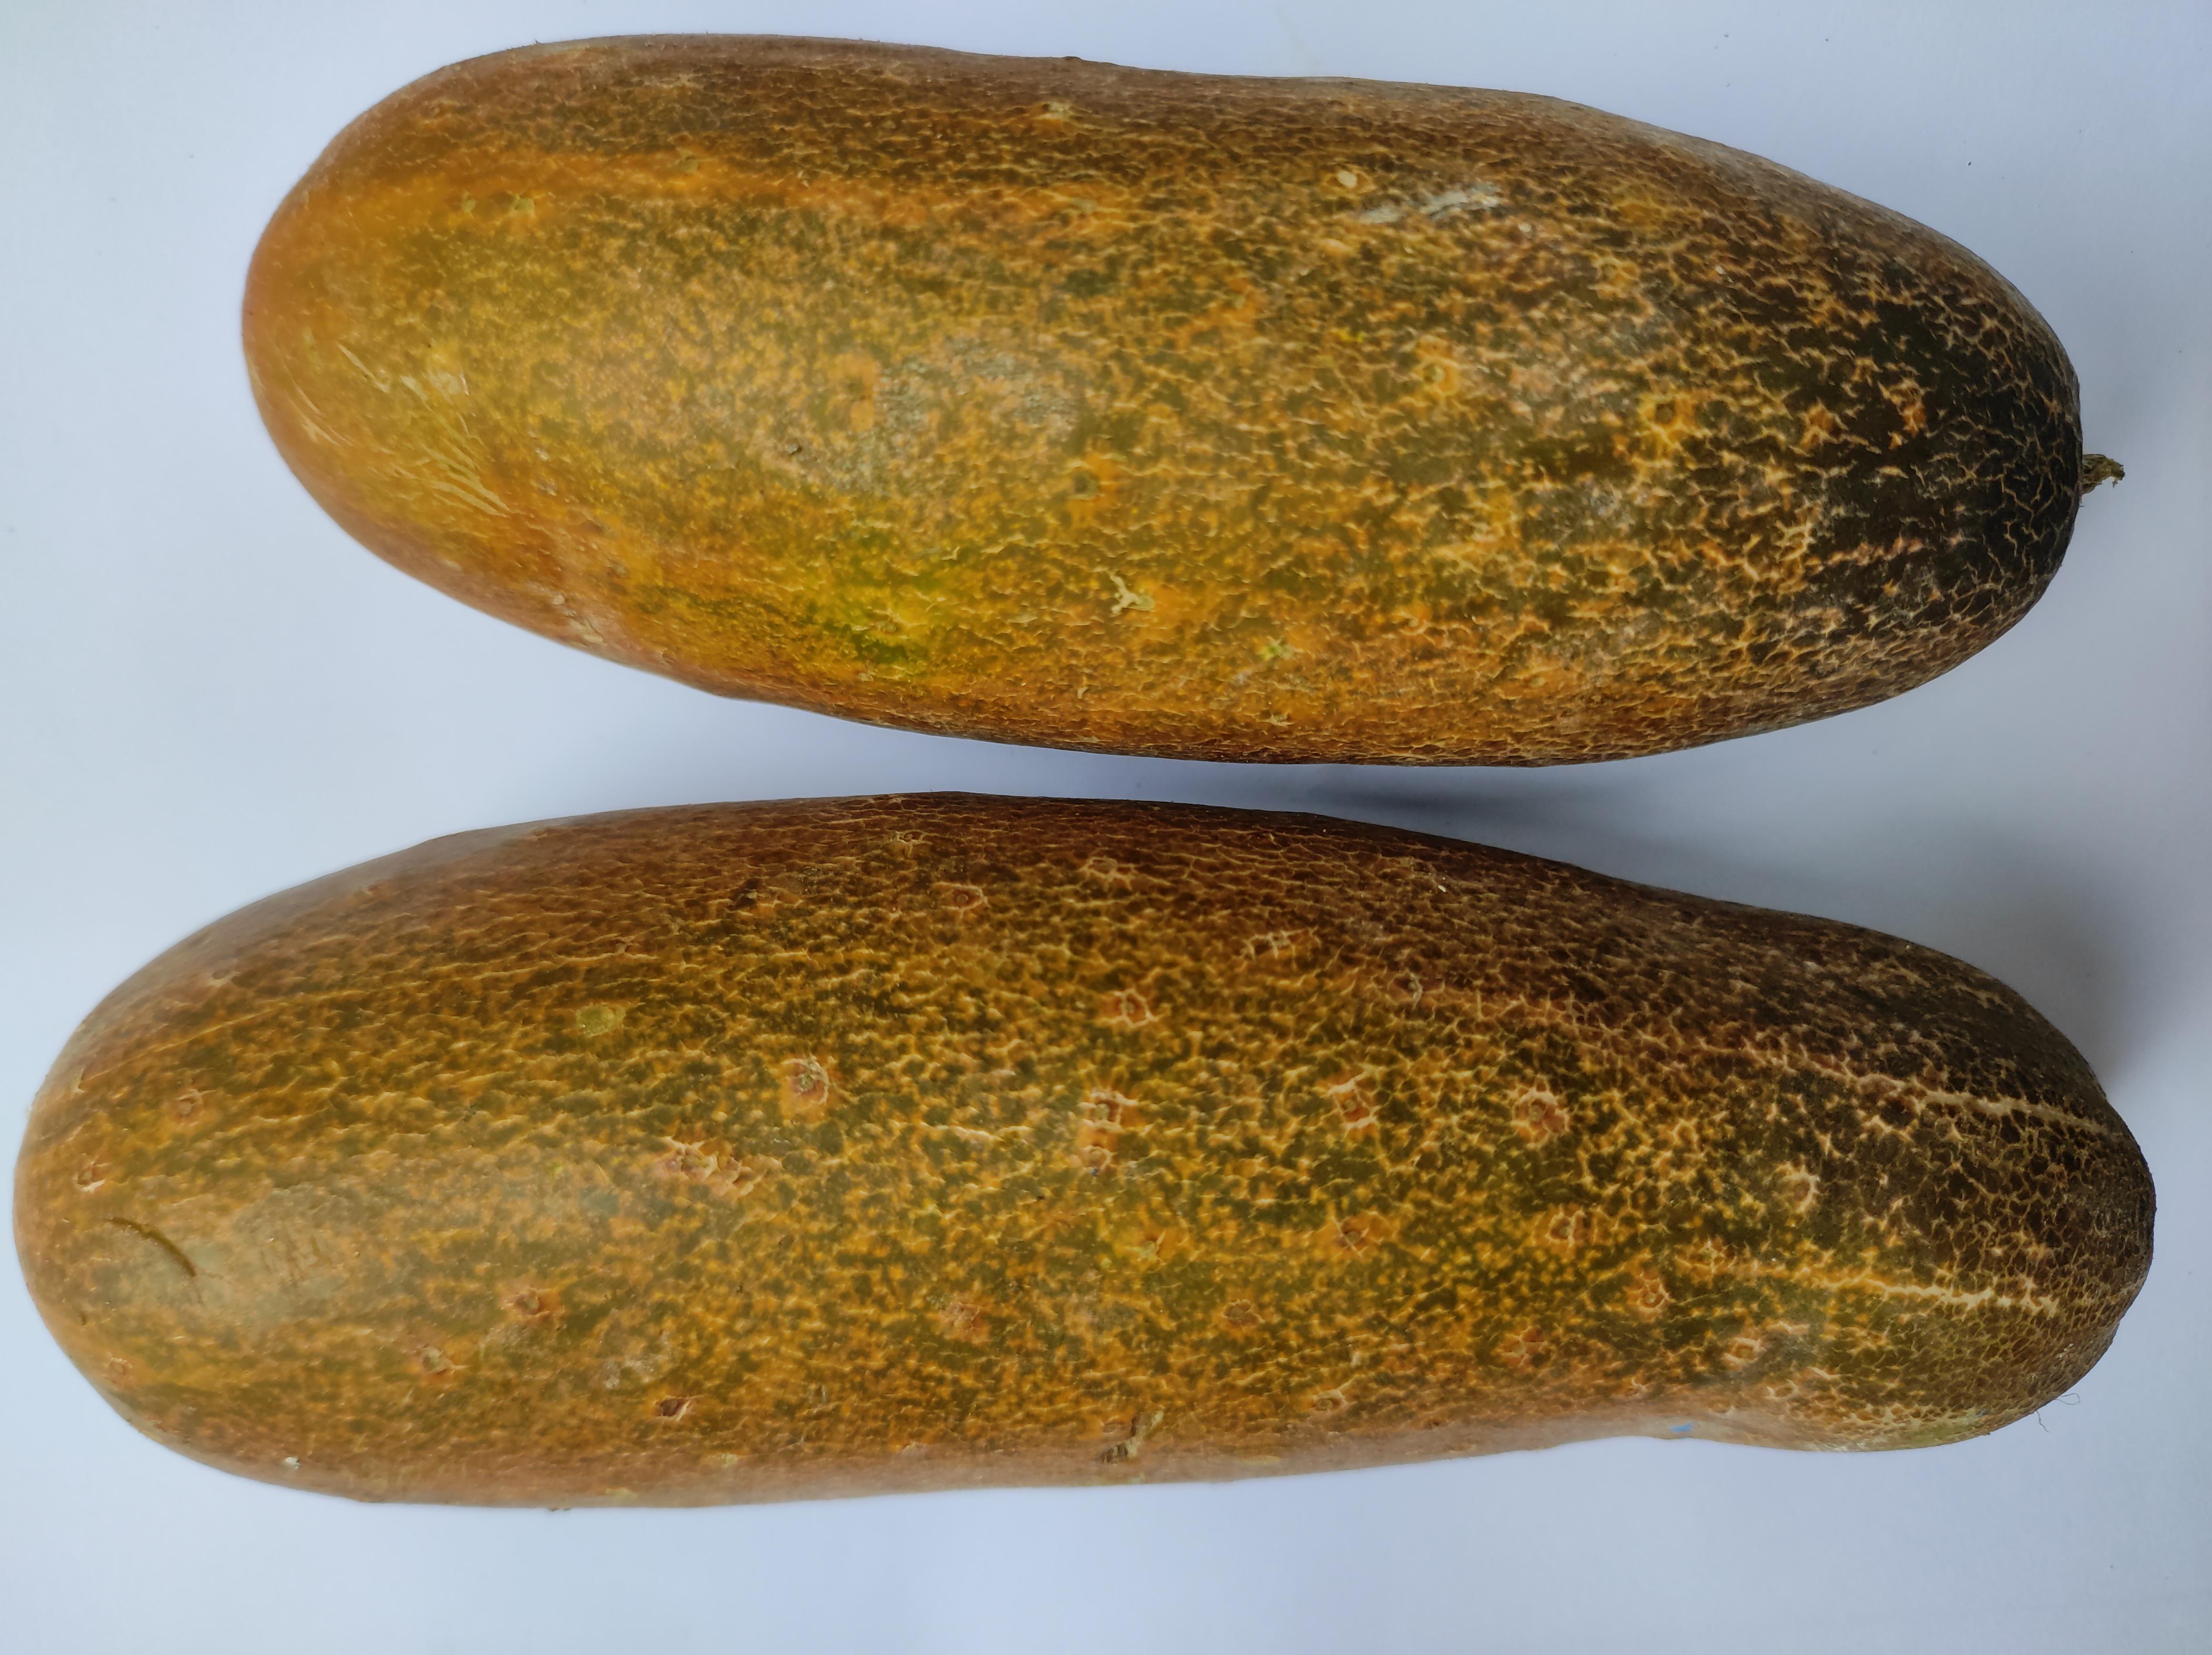
Label: Cucumber